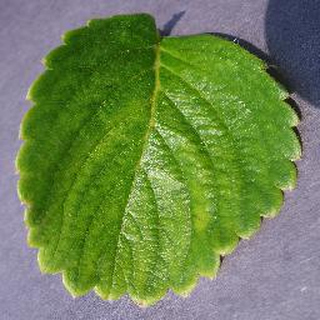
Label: healthy_strawberry